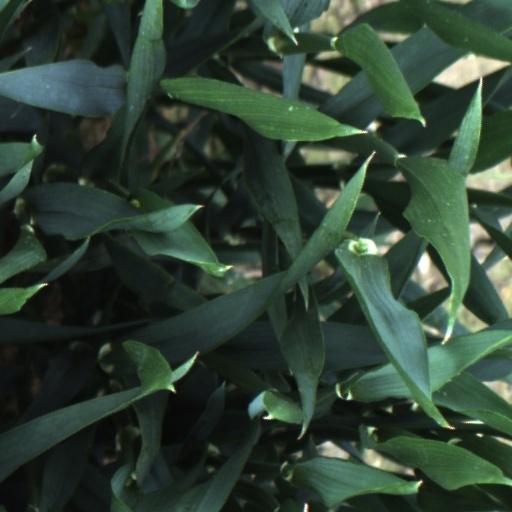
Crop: wheat